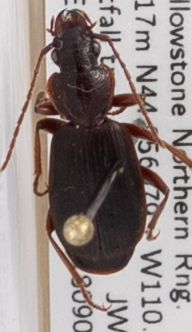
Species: Cymindis cribricollis
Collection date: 2018-09-06
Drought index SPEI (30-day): -0.262
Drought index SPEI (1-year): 1.28
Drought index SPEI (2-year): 0.922